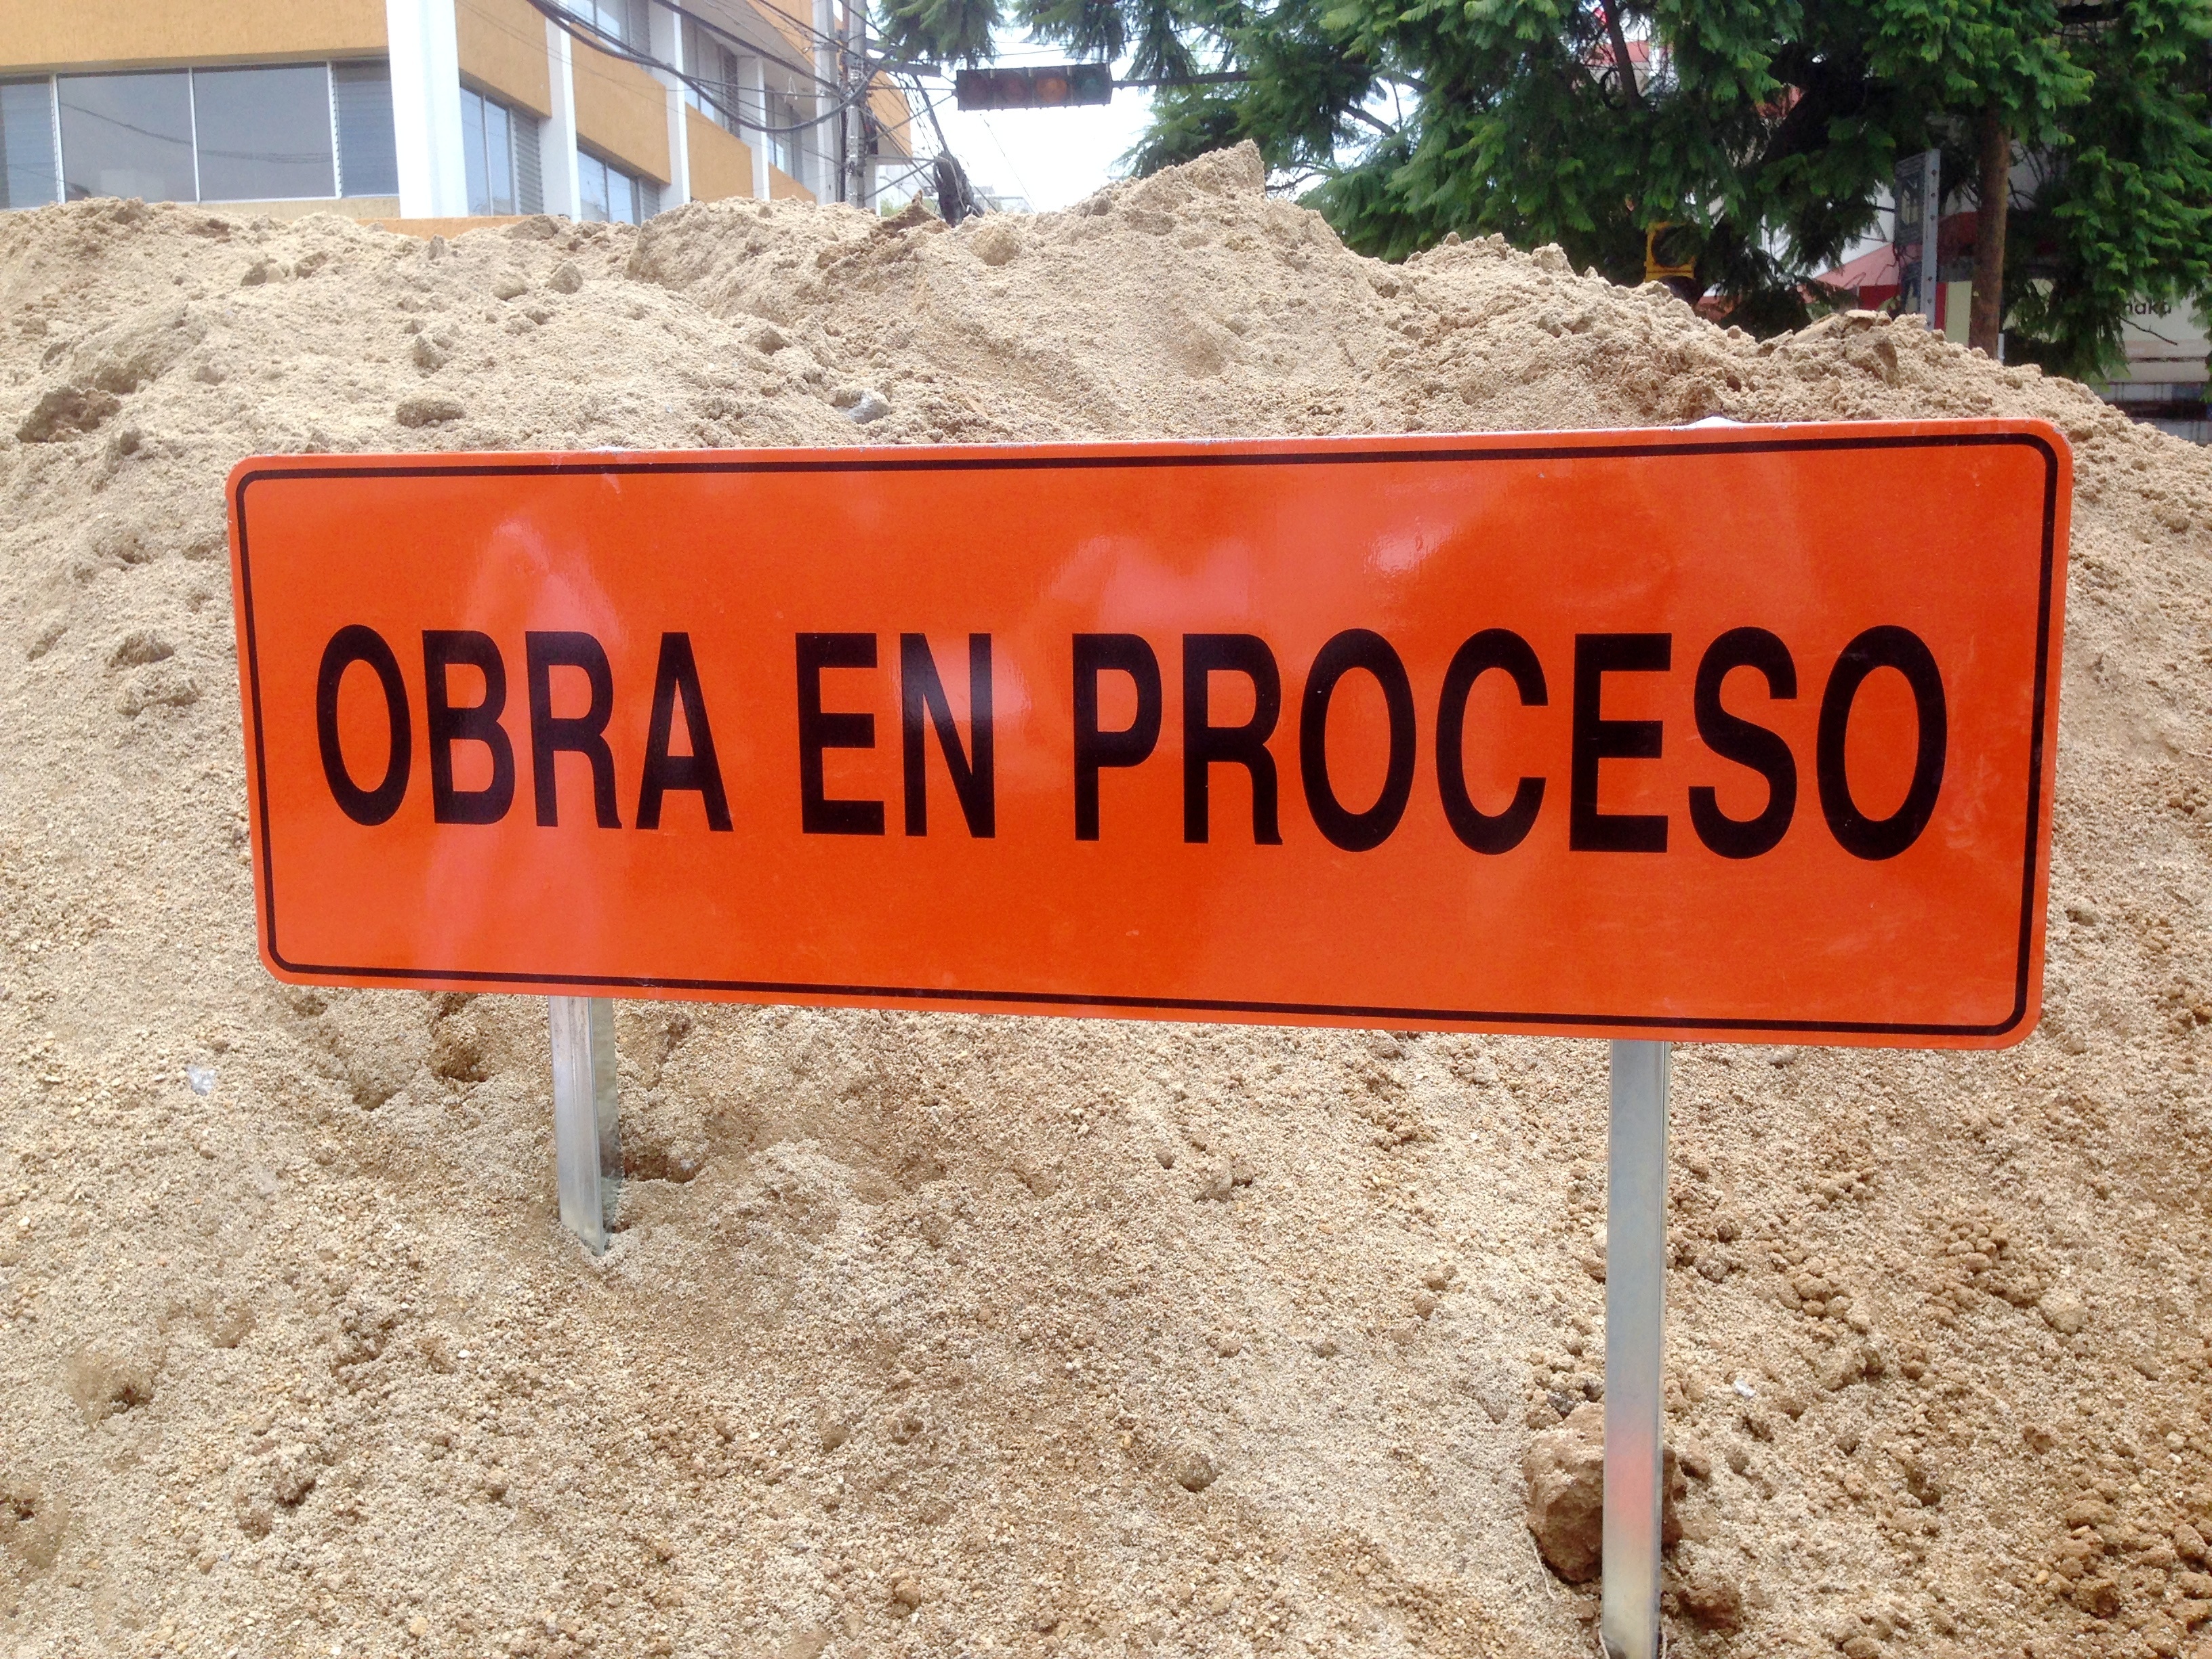
sign, soil, street sign, signage, traffic sign